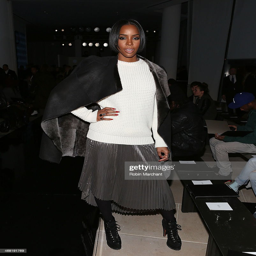
pop artist attends the presentation during fall .